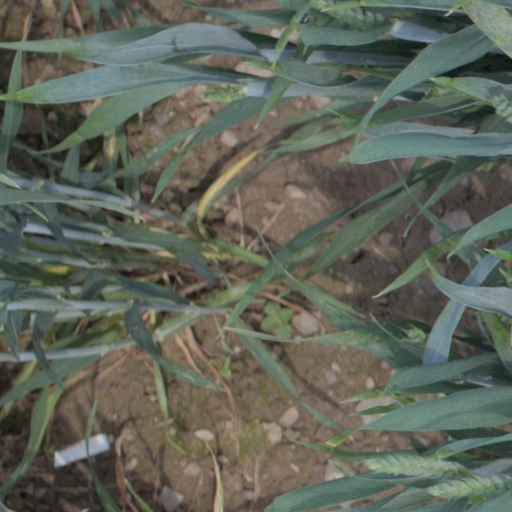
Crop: wheat